Long-Bell Lumber Company

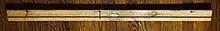
Back of a piece of hardwood flooring from a Long-Bell sawmill in Louisiana

Some of the sawmills in Louisiana and their year of startup were: Bon Ami, (King-Ryder Lumber Company) in 1901, DeRidder (Hudson River Lumber Company) in 1903, Merryville in 1904, Carson in 1904/05, Longville (reportedly the largest in Louisiana) in 1906/07, Ragley in 1907, Ludington in 1911, plus smaller mills.